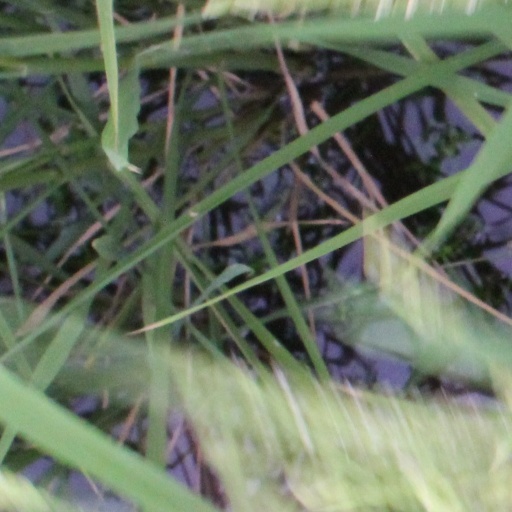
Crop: rice